Pontius Pilate

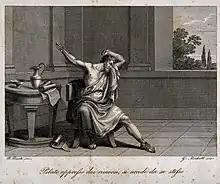
A remorseful Pilate prepares to kill himself. Engraving by G. Mochetti after B. Pinelli, early 19th century.

The Gospels' portrayal of Pilate is "widely assumed" to diverge greatly from that found in Josephus and Philo, as Pilate is portrayed as reluctant to execute Jesus and pressured to do so by the crowd and Jewish authorities. John P. Meier notes that in Josephus, by contrast, "Pilate alone [...] is said to condemn Jesus to the cross." Some scholars believe that the Gospel accounts are completely untrustworthy: S. G. F. Brandon argued that in reality, rather than vacillating on condemning Jesus, Pilate unhesitatingly executed him as a rebel. Paul Winter explained the discrepancy between Pilate in other sources and Pilate in the gospels by arguing that Christians became more and more eager to portray Pontius Pilate as a witness to Jesus' innocence, as persecution of Christians by the Roman authorities increased. Bart Ehrman argues that the Gospel of Mark, the earliest one, shows the Jews and Pilate to be in agreement about executing Jesus (Mark 15:15), while the later gospels progressively reduce Pilate's culpability, culminating in Pilate allowing the Jews to crucify Jesus in John (John 19:16). He connects this change to increased "anti-Judaism". Raymond E. Brown argued that the Gospels' portrayal of Pilate cannot be considered historical, since Pilate is always described in other sources ("The Jewish War" and "Antiquities of the Jews" of Josephus and "Embassy to Gaius" of Philo) as a cruel and obstinate man. Brown also rejects the historicity of Pilate washing his hands and of the blood curse, arguing that these narratives, which only appear in the Gospel of Matthew, reflect later contrasts between the Jews and Jewish Christians.